Yoga in the United States

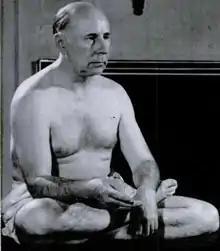
Pierre Bernard in lotus position, 1939. He brought attention to yoga but caused the public to associate it with trickery and magic.

Another controversial figure, Pierre Bernard, brought yoga to the notice of a suspicious American public, but despite persecution managed to attract a modest following of eccentrics, including his nephew Theos Bernard. He learnt yoga from a tantric yogi, Sylvais Hamati, a man of mixed descent who had managed to reach Lincoln, Nebraska, apparently from Calcutta. Hamati taught Bernard a combination of asanas including lotus position and headstand, purifications (shatkarmas) including dhauti, and breath control (pranayama). In a celebrated exploit, Bernard used his skill in pranayama to simulate death (Kali mudra): a physician, in front of a crowd of witnesses, was unable to feel his pulse. Bernard and Hamati created a Tantrik Order, shrouded in an exciting degree of secrecy, with seven levels of initiation involving mantras, asanas, pranayama, and doctrine. Offended onlookers described it as "lust, mummery, and black magic". Eventually in 1918 Bernard moved to Nyack, New York, creating an "esoteric country club for 'Tantriks'" supported by wealthy backers including some of the Vanderbilts. Club members learnt hatha yoga, which Bernard assured them would increase their enjoyment of life's pleasures, and were treated to "opulent circuses" and other entertainments.